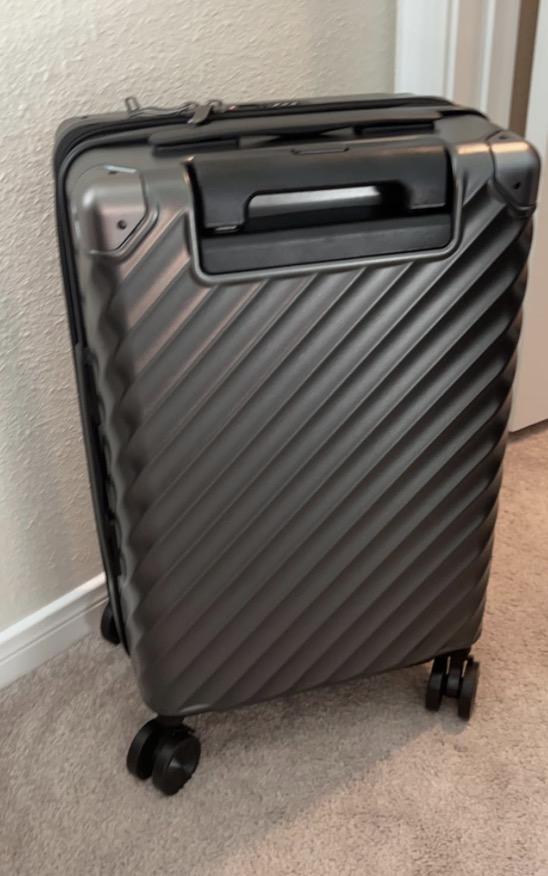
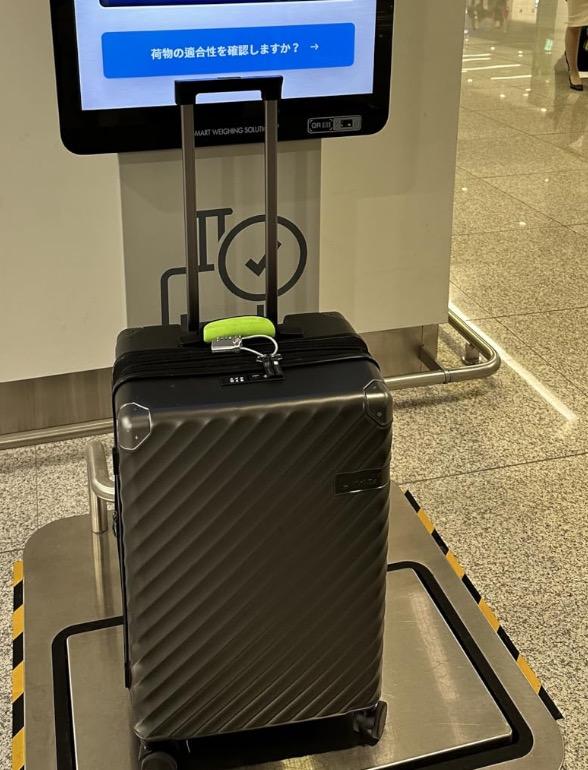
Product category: misc
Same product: yes